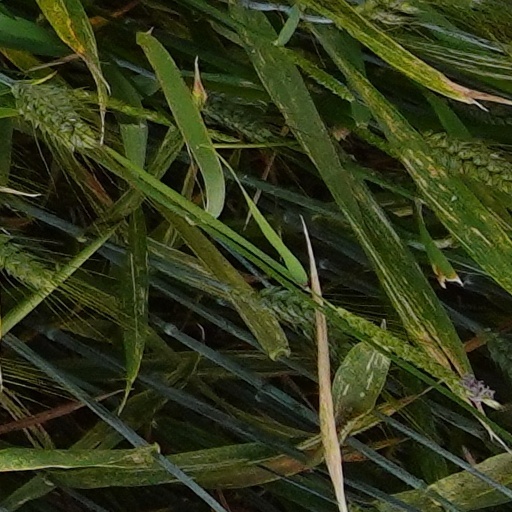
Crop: wheat